List of Chicago Wolves award winners

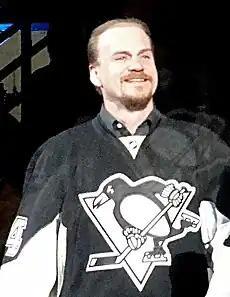
Rob Brown won multiple individual honors during the Wolves' time in the IHL

The IHL first started holding All-Star games in 1962. Initially the game format had the defending champion playing against a collection of All-Stars from the teams in the league. The game changed to an East vs. West in 1967, but returned to the original format in 2000. The Wolves hosted the game as defending champions in 2001. They entered the game as the last place team in the Western Conference. Despite their record Chicago won the game 4–0. It was the only shutout in IHL All-Star game history. During the contest Steve Maltais recorded a goal and an assist, the two-point performance made him the IHL's all-time leading scorer in All-Star competition with 12 points in 7 games.